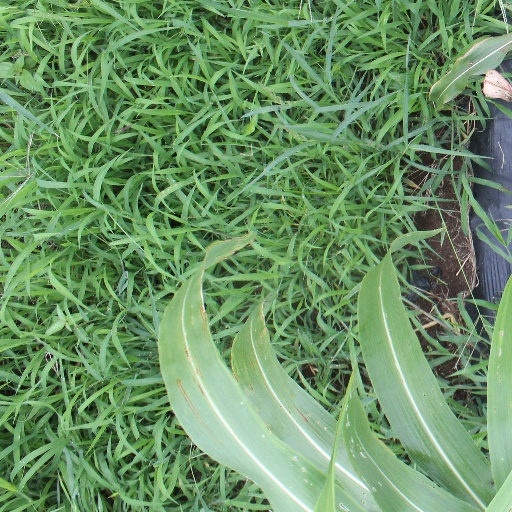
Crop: sorghum